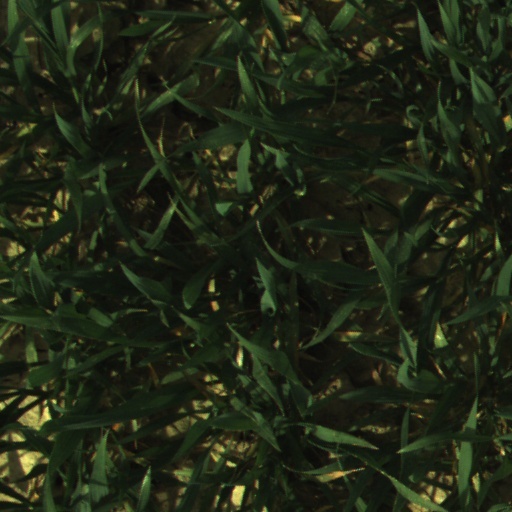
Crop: wheat